Hawker Tempest

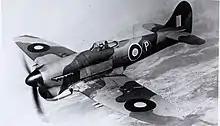
Tempest Mk. V prototype with bubble canopy and Mk. V tail, but with 20 mm Hispano Mk. II guns.

During early 1943, a production line for the Tempest Mk.V was established in Hawker's Langley facility, alongside the existing manufacturing line for the Hawker Hurricane. Production was initially slow, claimed to be due to issues encountered with the rear spar. On 21 June 1943, the first production Tempest V, "JN729", rolled off the production line and its maiden flight was conducted by test pilot Bill Humble.